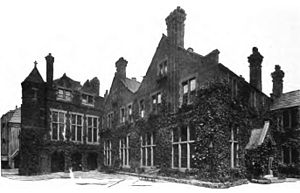
Toynbee Hall
Toynbee Hall 1902.
Toynbee Hall er en efter initiativ af præsten Samuel A. Barnett 1884 grundlagt institution for social undersøgelses- og oplysningsvirksomhed i Londons østlige proletarkvarterer.